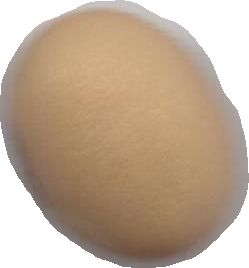
Variety: Anjasmoro